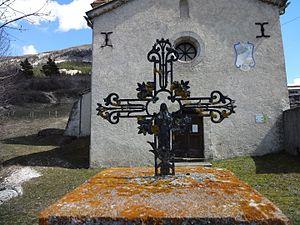
Lambruisse est une commune française située dans le département des Alpes-de-Haute-Provence en région Provence-Alpes-Côte d'Azur.